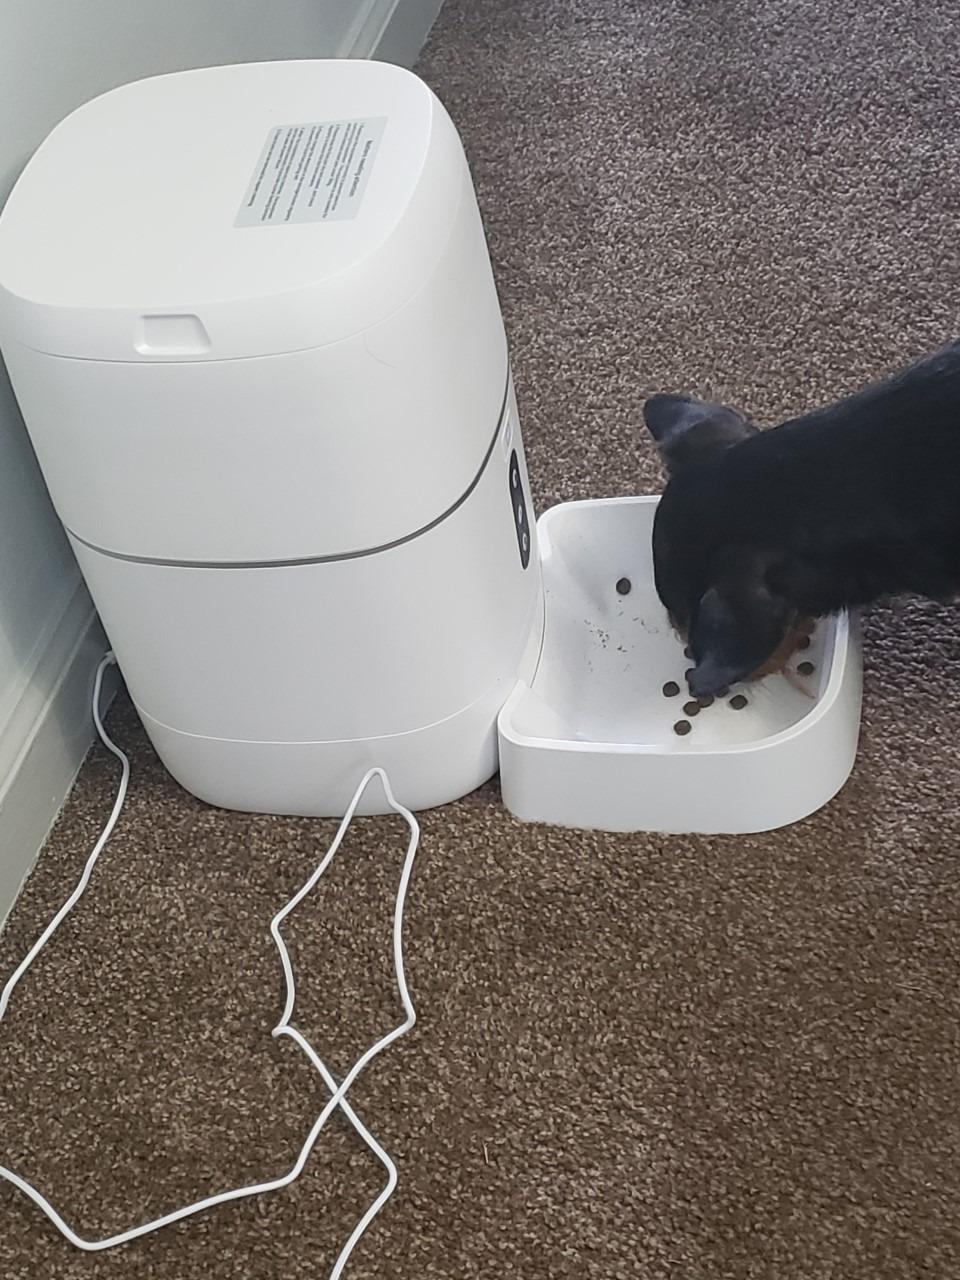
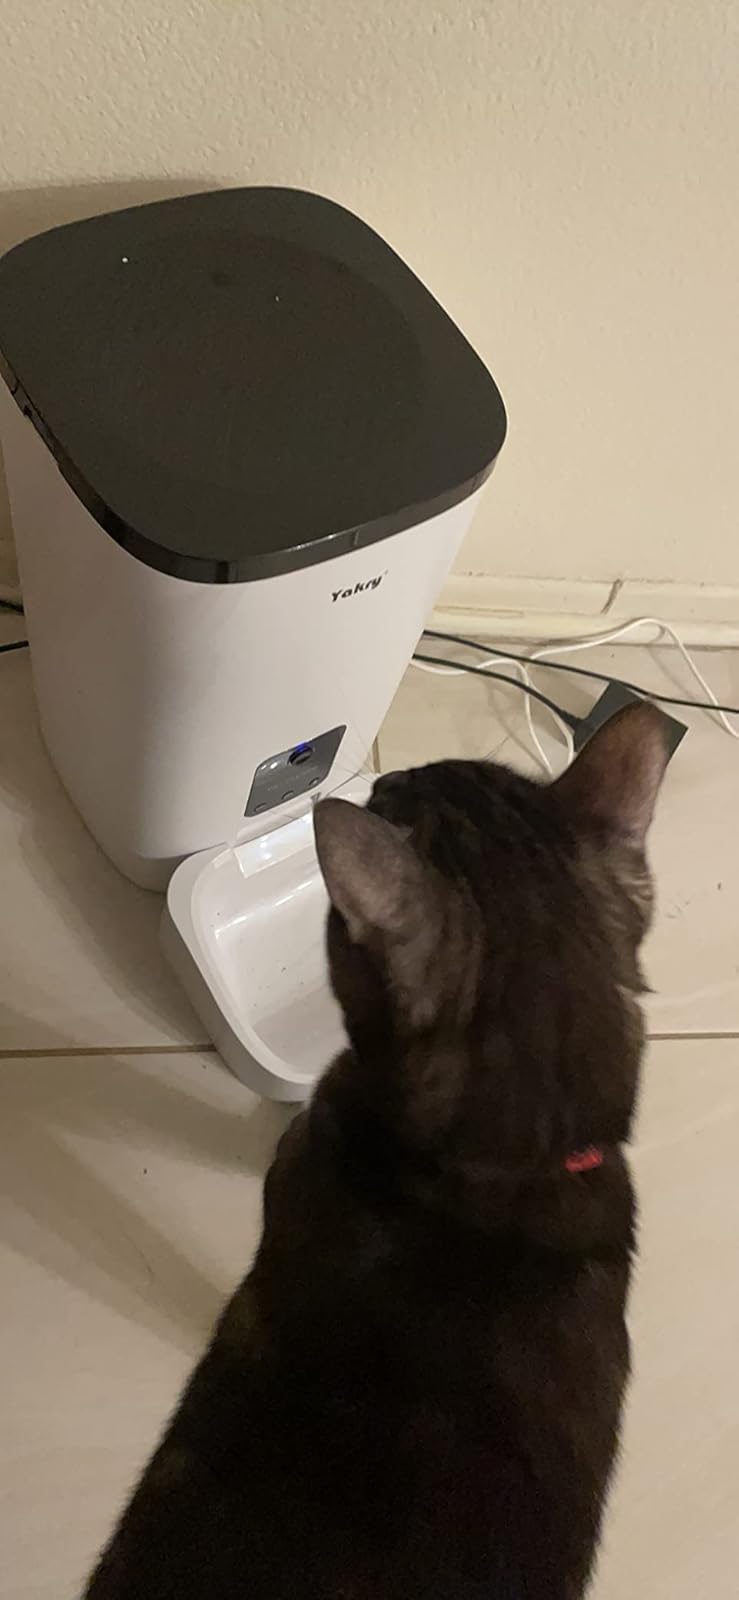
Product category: items_feeder
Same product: no